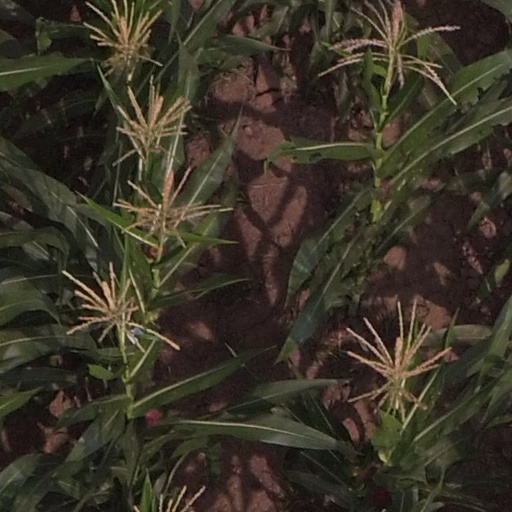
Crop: maize; corn